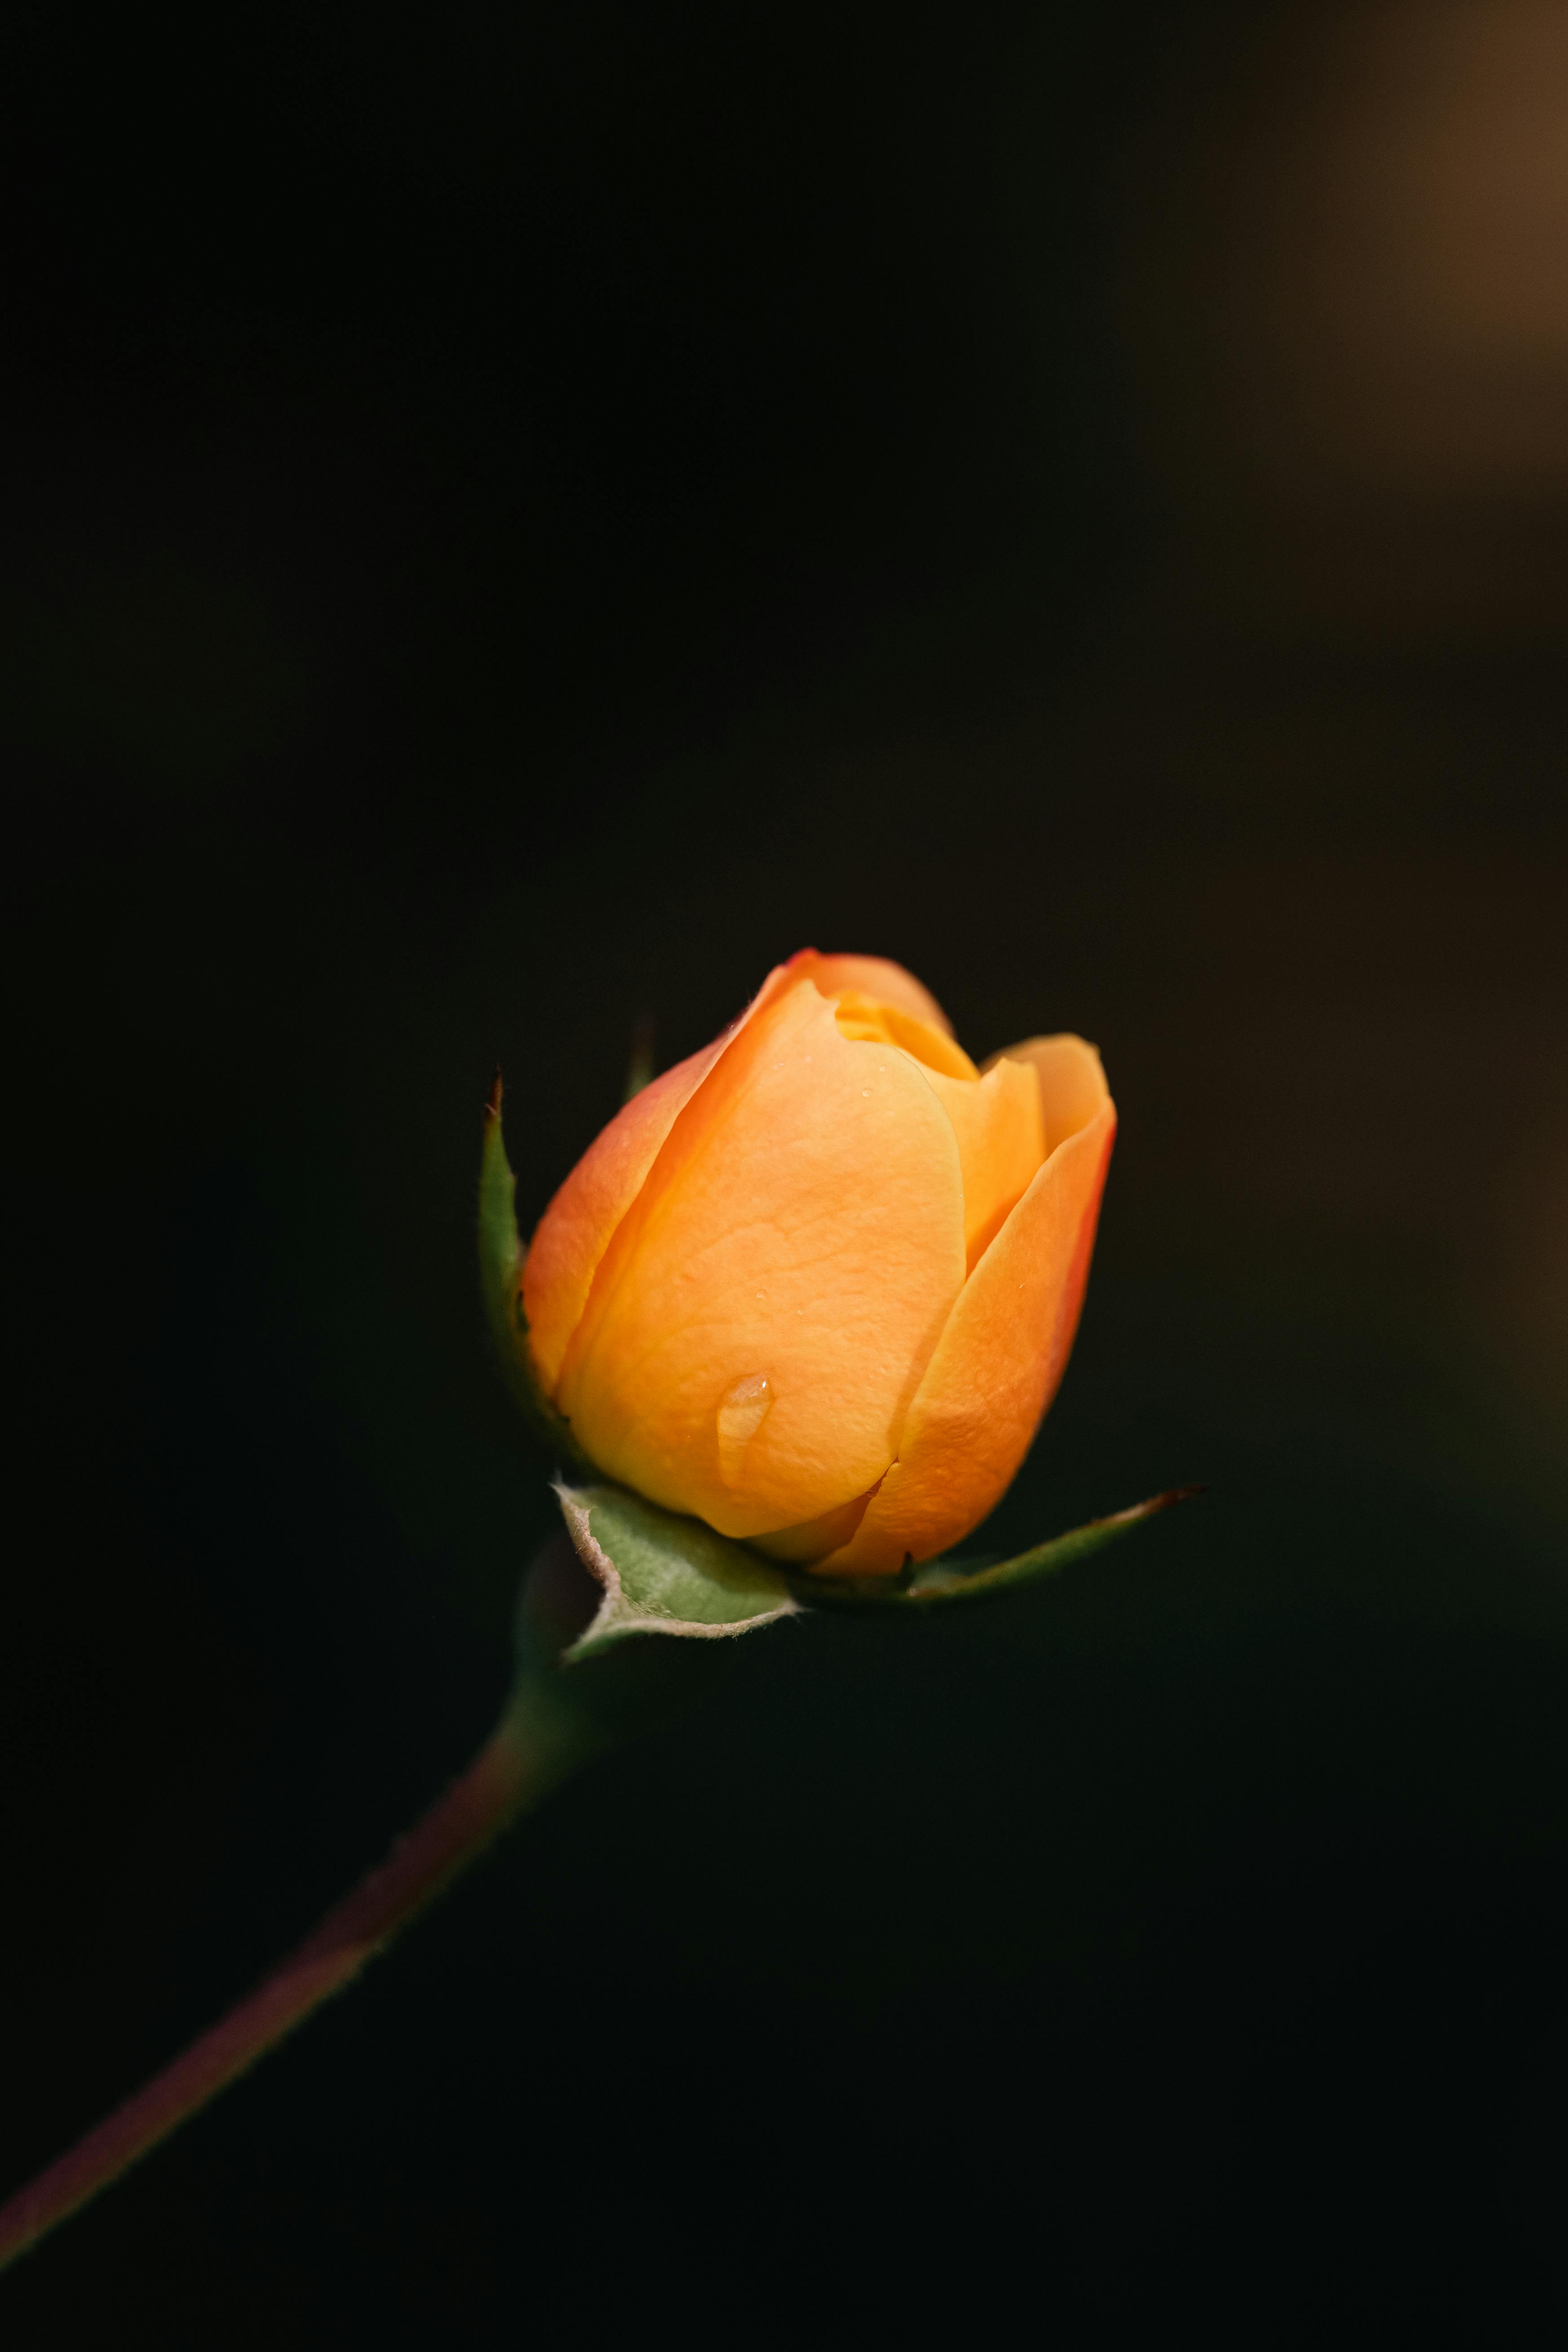
flower, petal, yellow, red, orange, Pedicel, close up, garden roses, flowering plant, rose family, macro photography, plant stem, rose, Hybrid tea rose, bud, herbaceous plant, floribunda, still life photography, wildflower, tulip